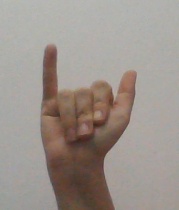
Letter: ya